Jane Harriett Walker

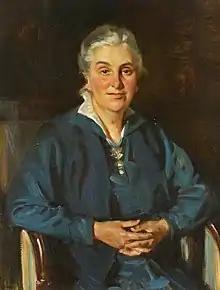
Jane Harriett Walker by Wilfrid de Glehn

Walker developed an interest in the treatment of tuberculosis, and travelled to Germany in 1888 to visit Otto Walther's sanatorium in Nordrach, where he was using an open-air method of treatment. Impressed, Walker introduced the method into the UK, at a time when many doctors favoured keeping tubercular patients in a warm stuffy environment. German bacteriologist Robert Koch had discovered the tubercle bacillus in 1882, but the best treatment was not yet clear.